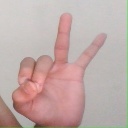
अक्षर: ण